Great Northern War

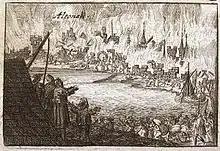
Danish town of Altona burned down by Magnus Stenbock in 1713. Russian forces retaliated by burning down the Swedish town of Wolgast in the same year.

Charles XII then turned south to meet Augustus II, Elector of Saxony, King of Poland and Grand Duke of Lithuania. The Polish–Lithuanian Commonwealth was formally neutral at this point, as Augustus started the war as Elector of Saxony. Charles XII, however, defeated the Saxons and Russians at the Crossing of the Düna in 1701 and subsequently occupied the Duchy of Courland and Semigallia, a Polish vassal state. Disregarding Polish negotiation proposals supported by the Swedish parliament, Charles XII then invaded Poland and Lithuania, decisively defeating the Saxon-Polish forces in the Battle of Kliszów in 1702 and in the Battle of Pultusk in 1703. This successful invasion enabled Charles XII to dethrone Augustus II and coerce the Polish sejm to replace him with Stanisław Leszczyński in 1704, with help of the newly formed Swedish-led Warsaw Confederation. In response, an anti-Swedish Sandomierz Confederation in support of Augustus II was created the same year. In 1705, Leszczyński was crowned Stanisław I of Poland and Lithuania, following which a Swedish–Polish treaty was signed; in practice, it subordinated the Commonwealth to Sweden both economically and militarily.